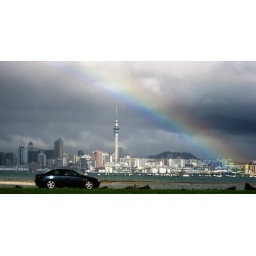
rainbow over the sky tower